Porsche 911

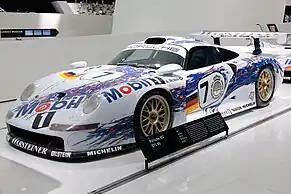
Porsche 911 GT1 on display at the Porsche Museum

The 911 GT3 was added to the 997 lineage on 23 February 2006. Performance figures include a acceleration time of 4.1 seconds and a top speed of , almost as fast as the Turbo. Porsche's factory reports were proven to be conservative about the performance of the car; "Excellence" magazine tested the 997 GT3 and recorded a 0– of 3.9 seconds and a top speed of . It was at that time crowned "the best handling car in America" by "Motor Trend".